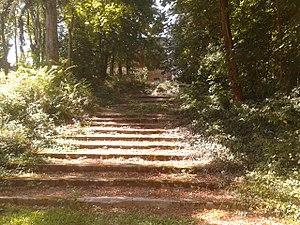
façade nord du château prise depuise la serre
Le château de la Grange Fort, ou Grangefort, est un château datant du XVᵉ siècle situé au lieu-dit « La Grange Fort » sur la commune Les Pradeaux, près de la ville d'Issoire. Il a été reconverti en château-camping-chambres d'hôtes par les Van Bronkhorst, ancienne famille aristocratique néerlandaise originaire de Engelo.